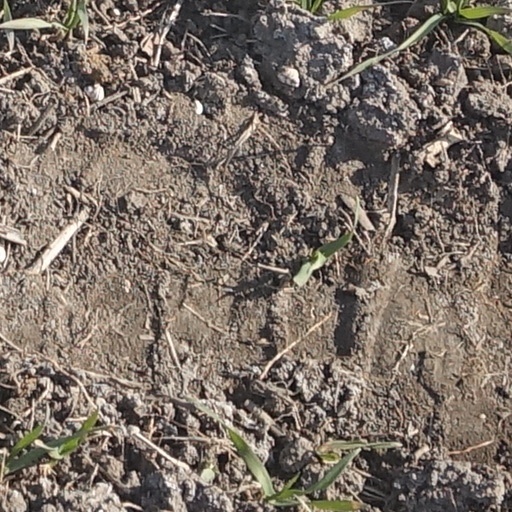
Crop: wheat